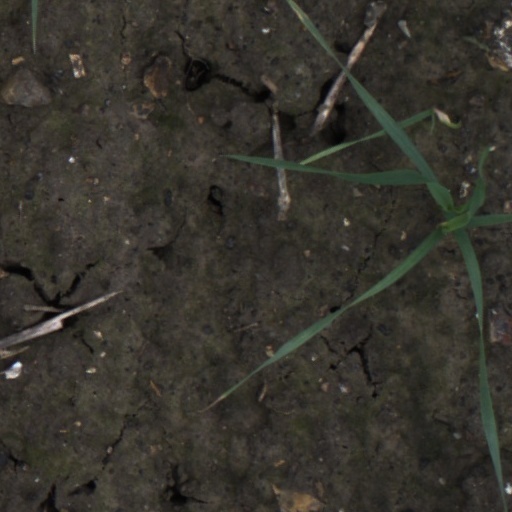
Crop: wheat